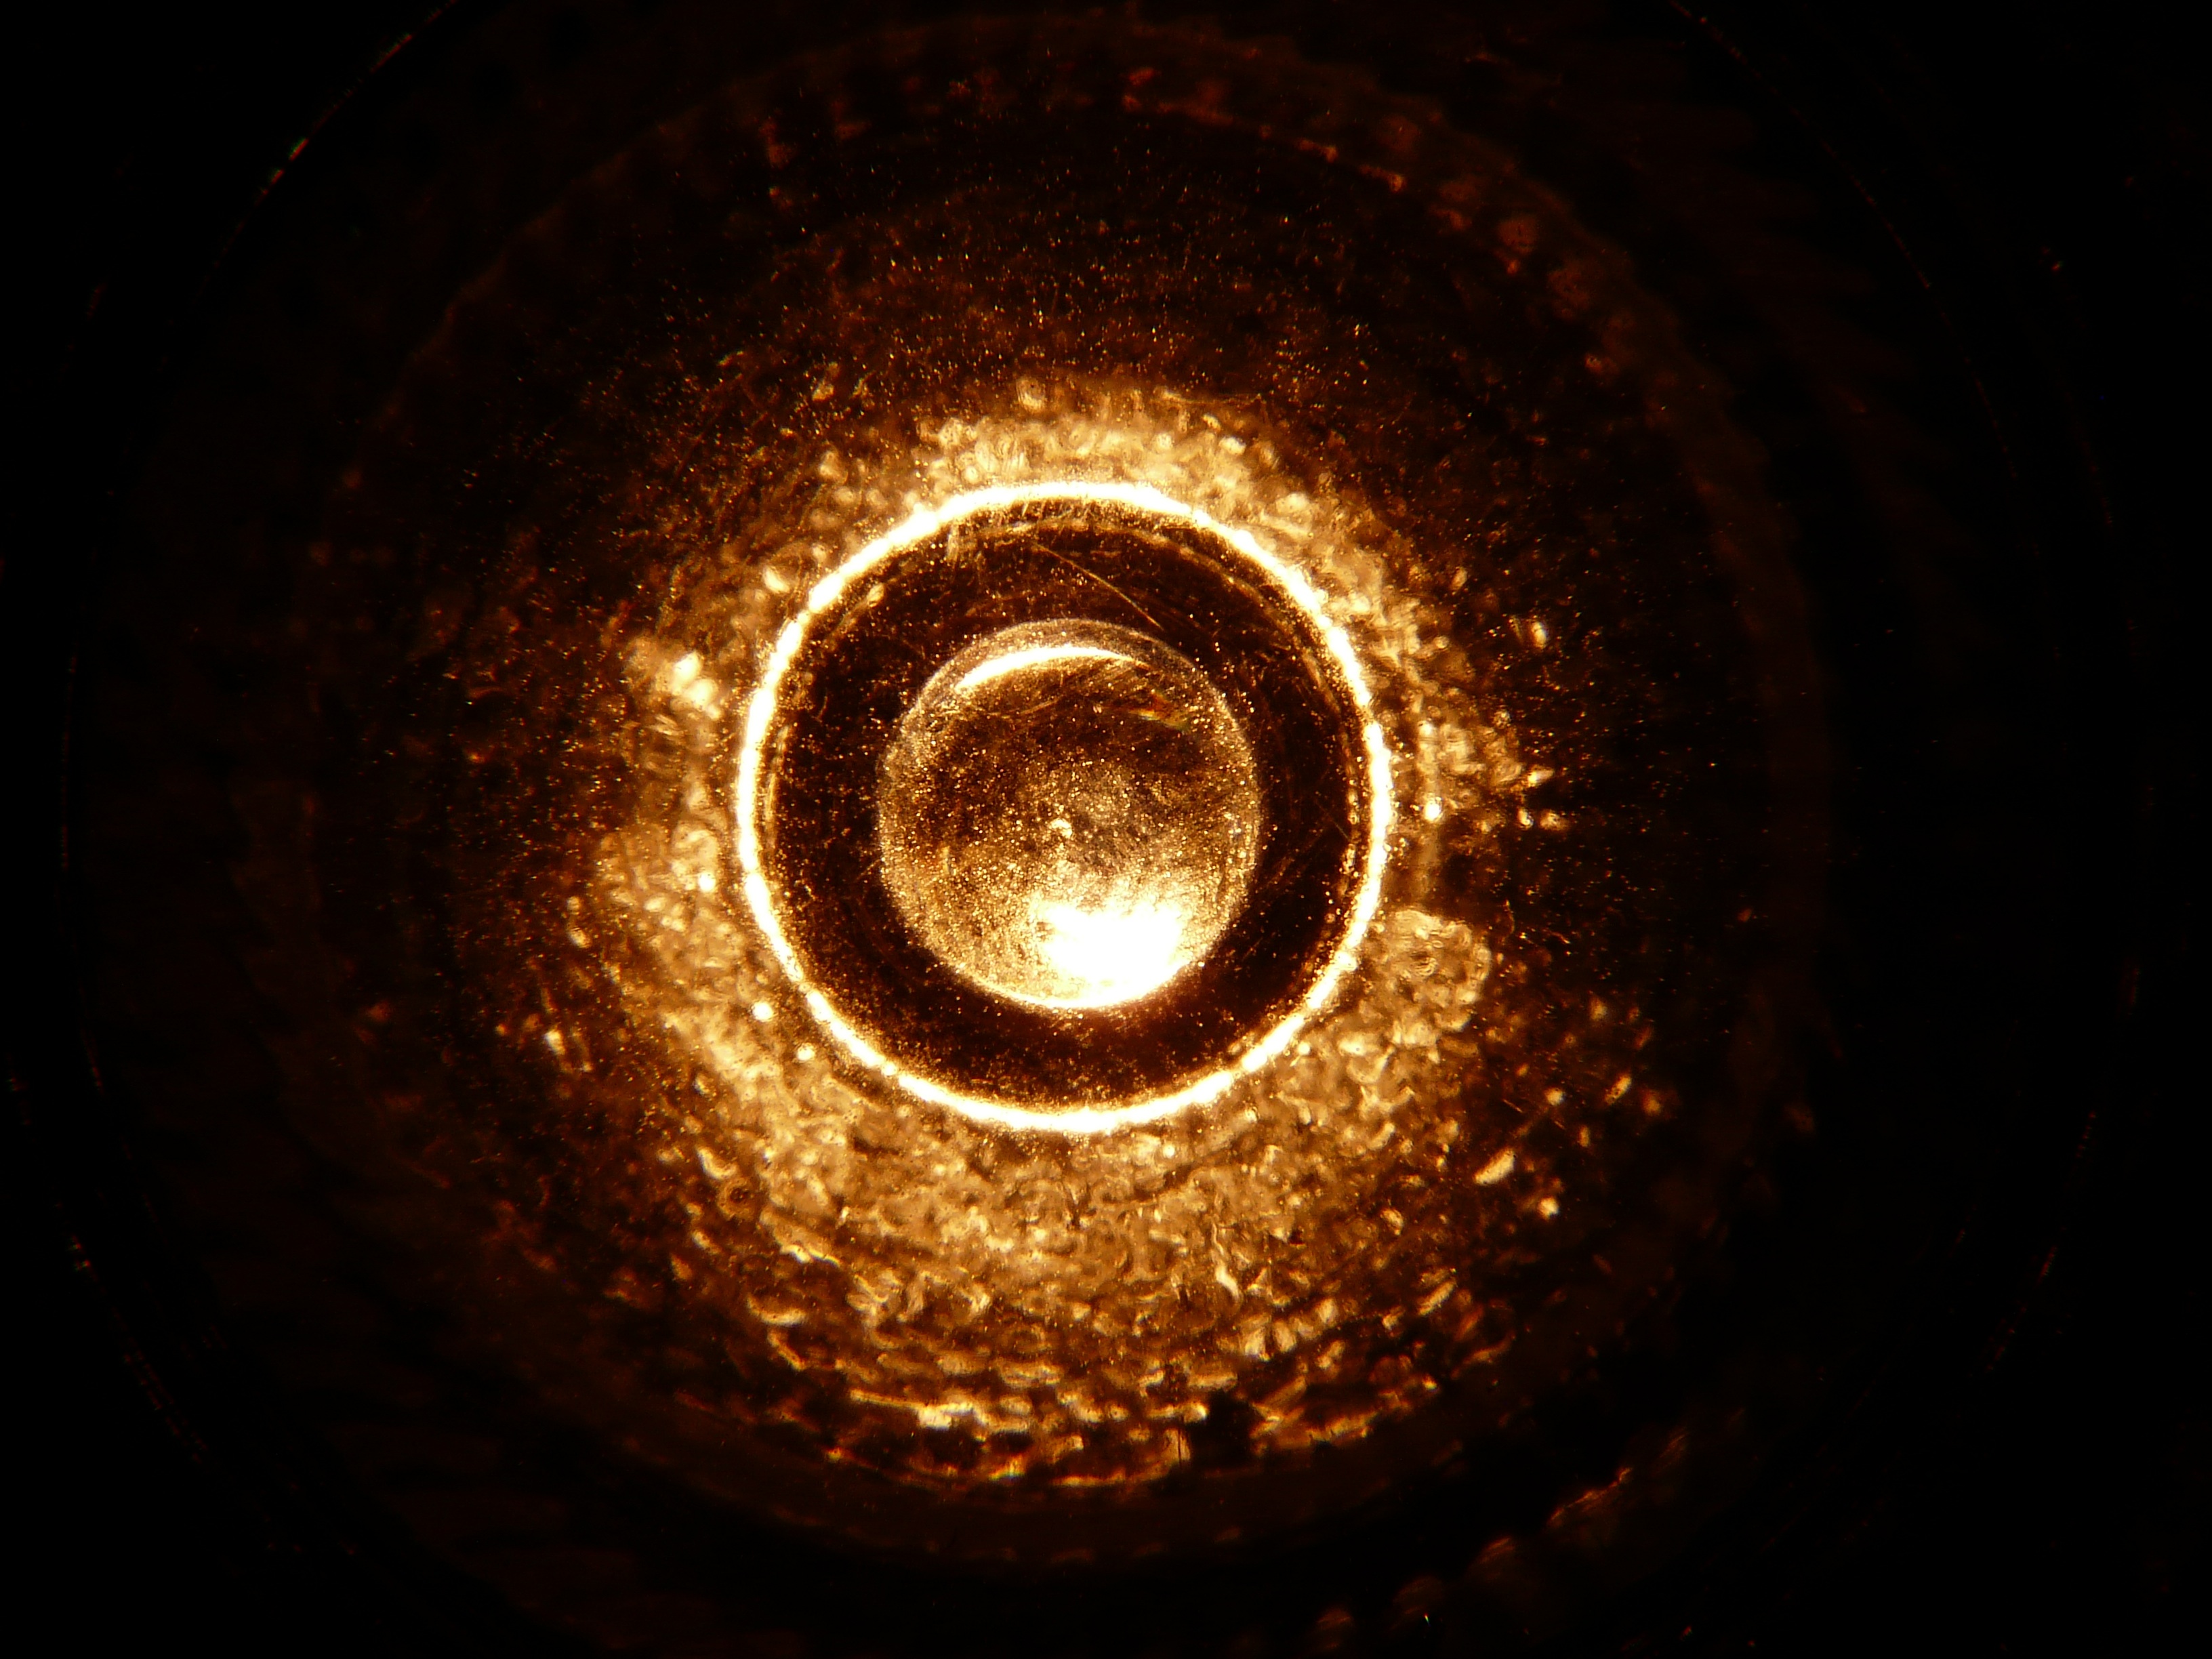
light, spiral, number, darkness, galaxy, lighting, circle, outer space, close up, universe, eye, organ, macro photography, astronomical object